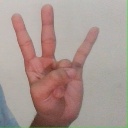
अक्षर: क्ष